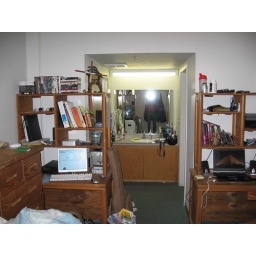
Im standing in front of the door facing the part with the sink and stuff